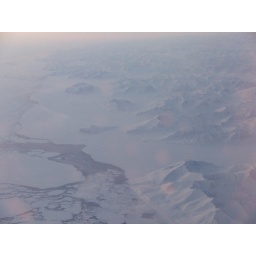
mountains by the coast